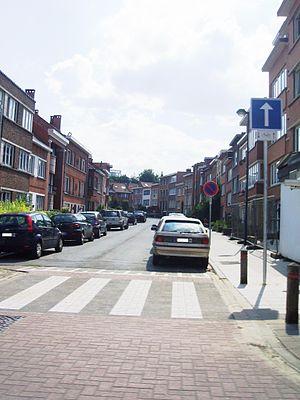
avenue Auguste Oleffe Auderghem Belgium
L'avenue Auguste Oleffe est une rue bruxelloise de la commune d'Auderghem qui relie le boulevard des Invalides à l'avenue des Meuniers.